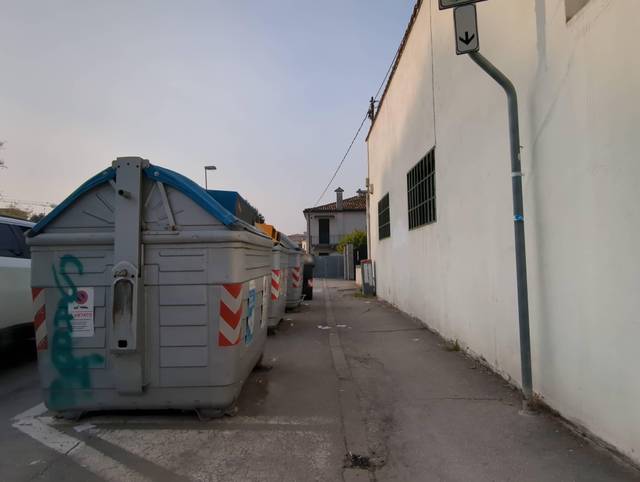
Region: Italy
Coordinates: 45.405, 11.894